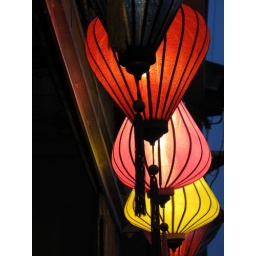
Coloured street lamps in Melaka